Amphibious vehicle

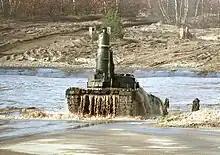
German Leopard 2A4 with turret snorkel, 2010

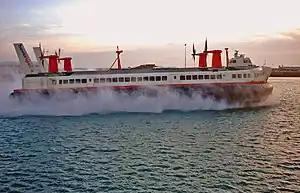
BHC SR.N4 Mk.3, a large civilian hovercraft

Tracked armored vehicles with amphibious capabilities include those that are intended for use in amphibious assault. The United States started developing a long line of LVT (Landing Vehicle Tracked) designs from around 1940.